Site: brandenburg
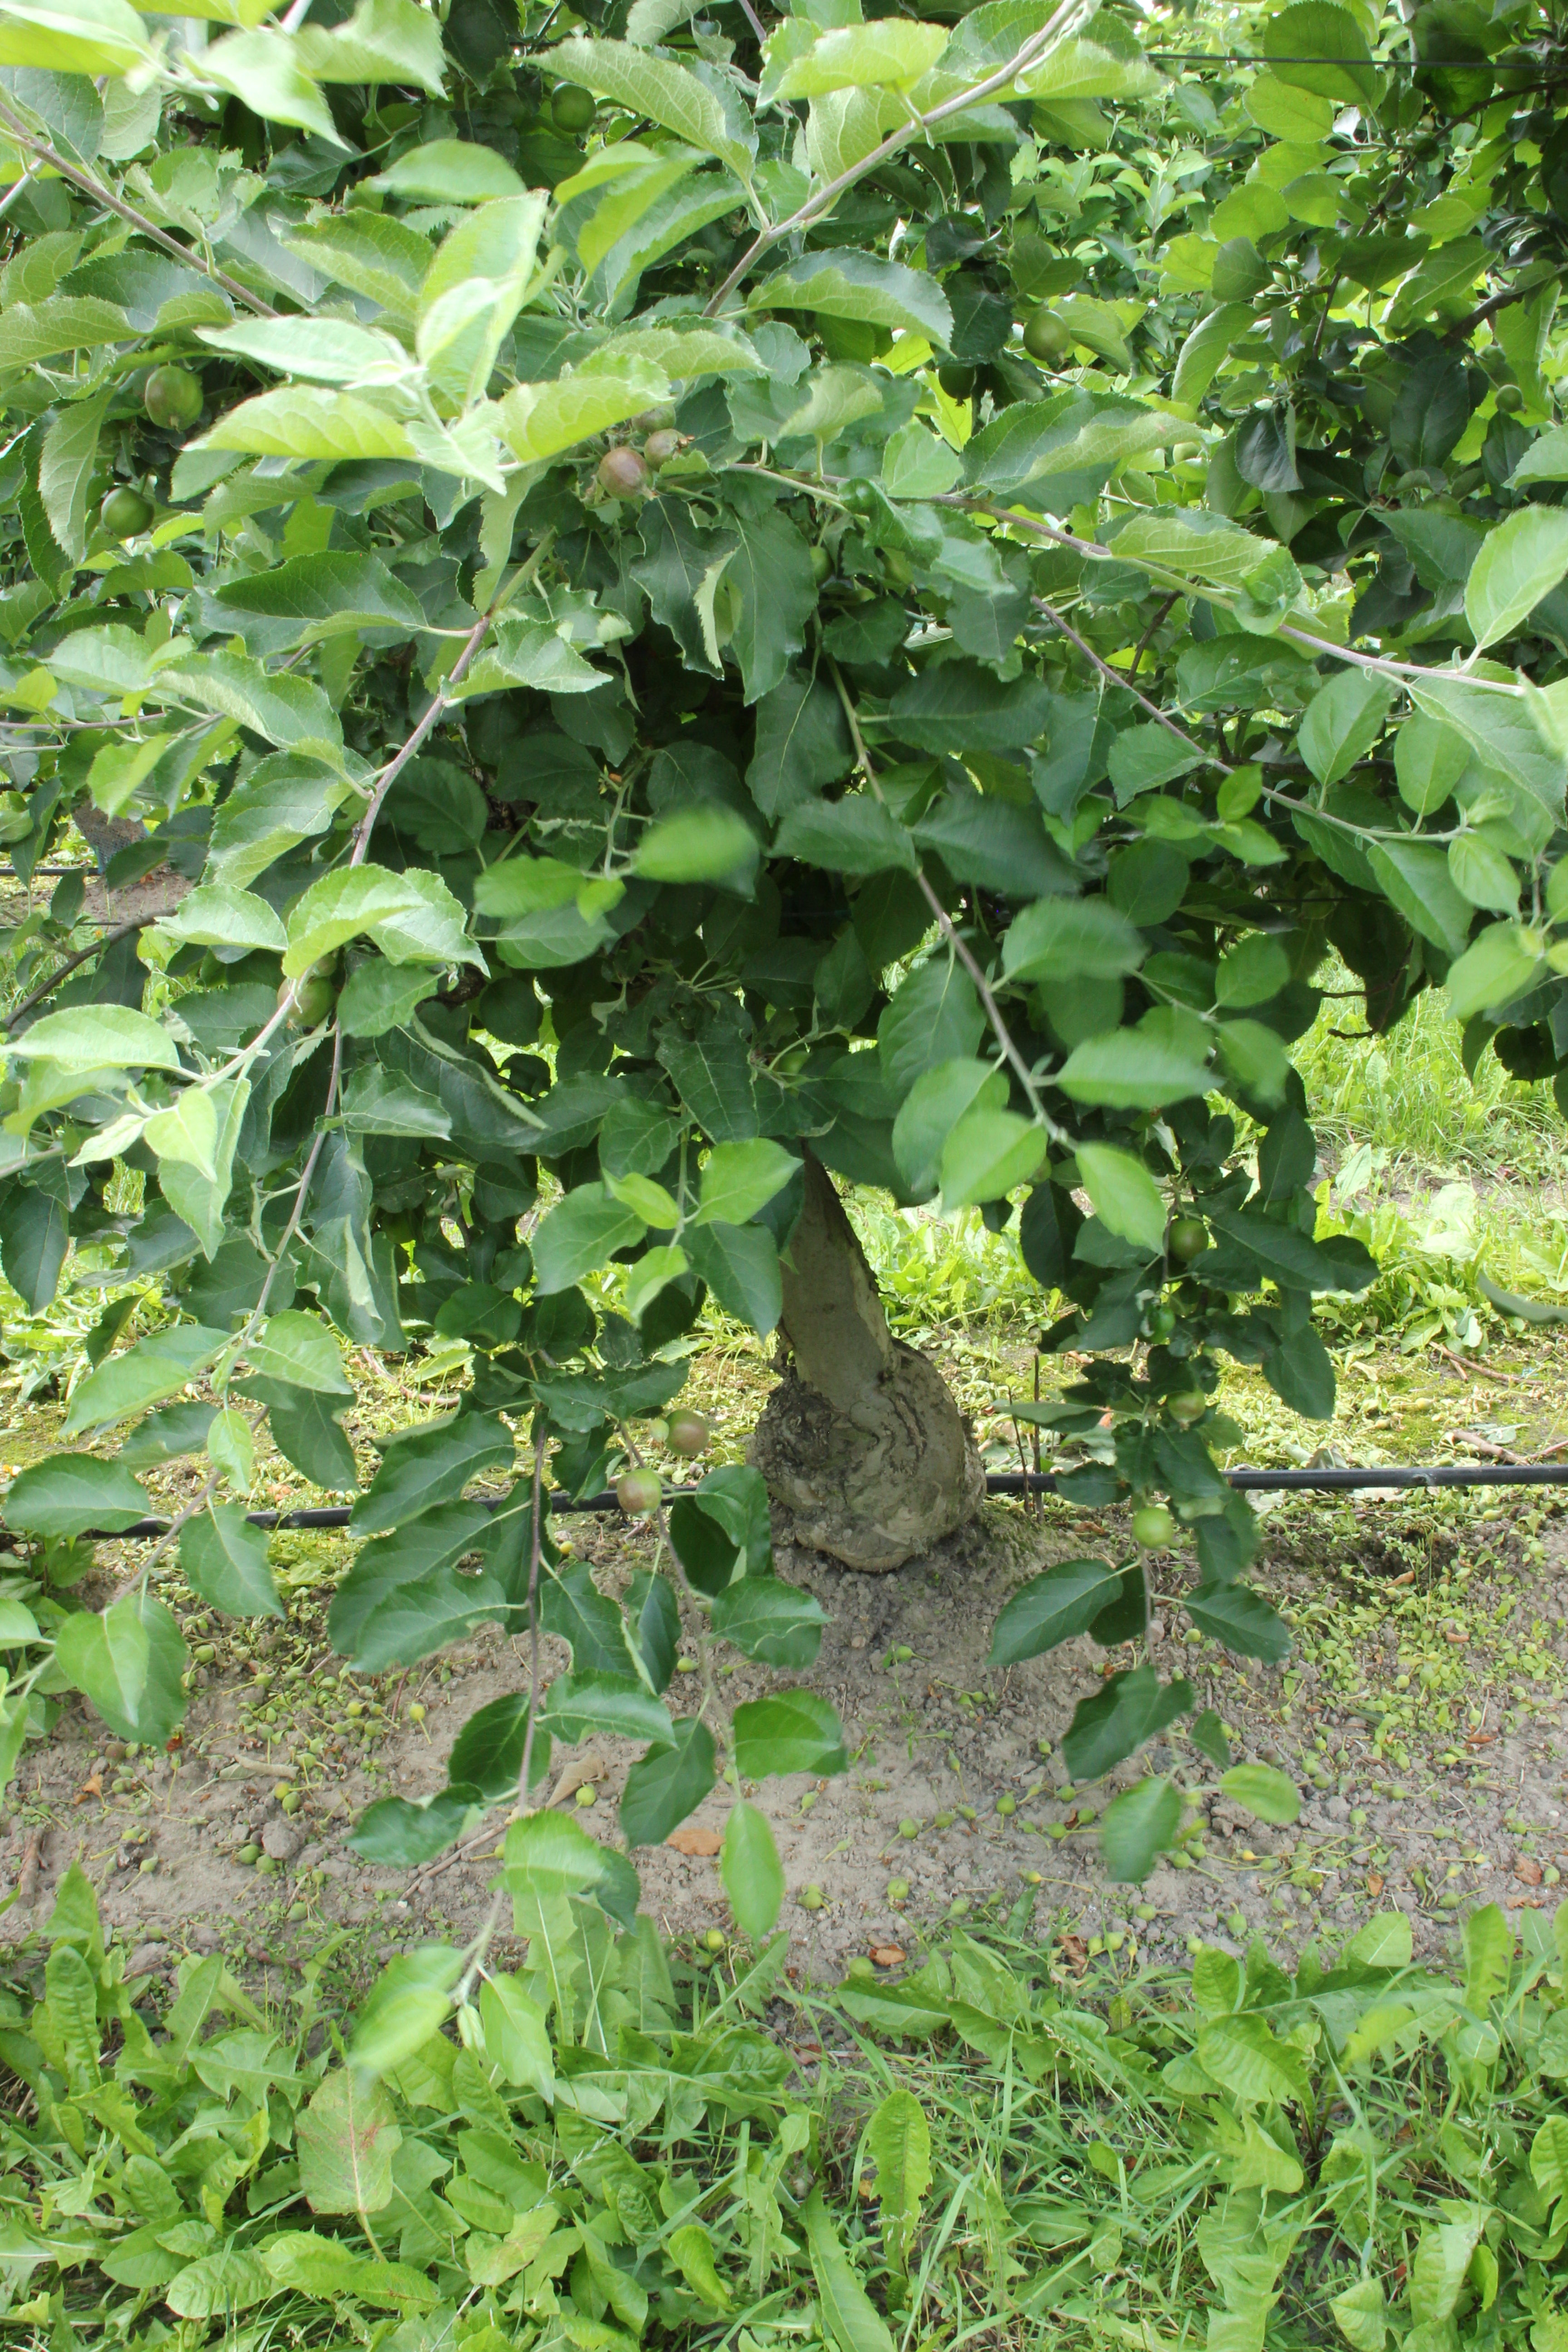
Growth stage (BBCH 73): Development of fruit